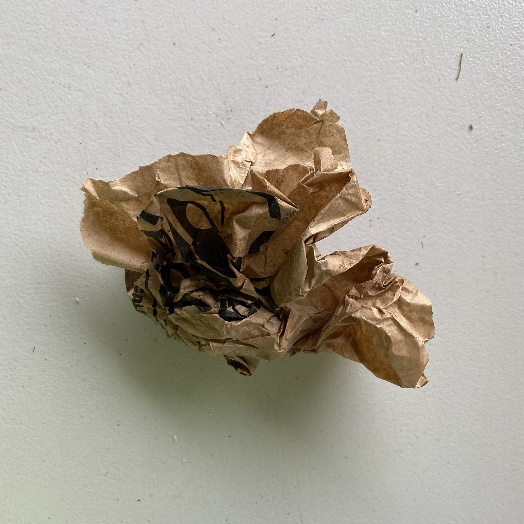
Label: Paper